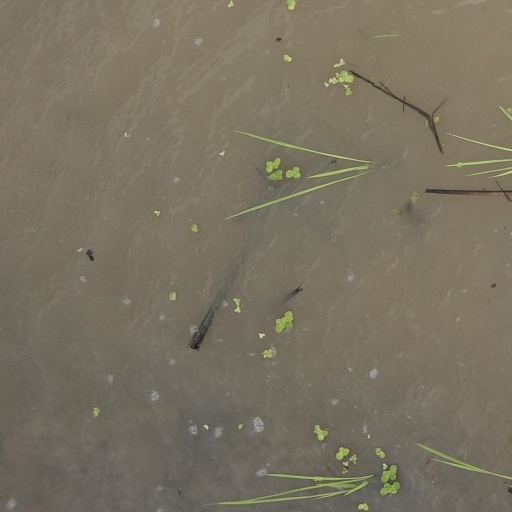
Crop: rice